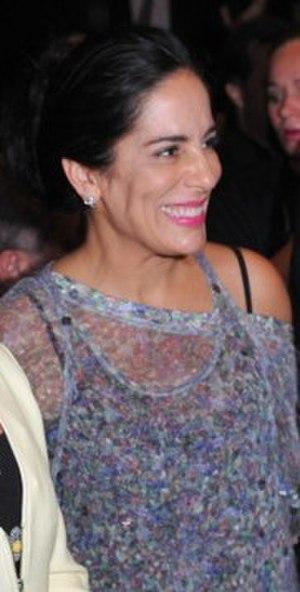
Glória Maria Cláudia Pires de Moraes, né le 24 août 1963 à Rio de Janeiro, est une actrice brésilienne.